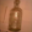
Label: bottle